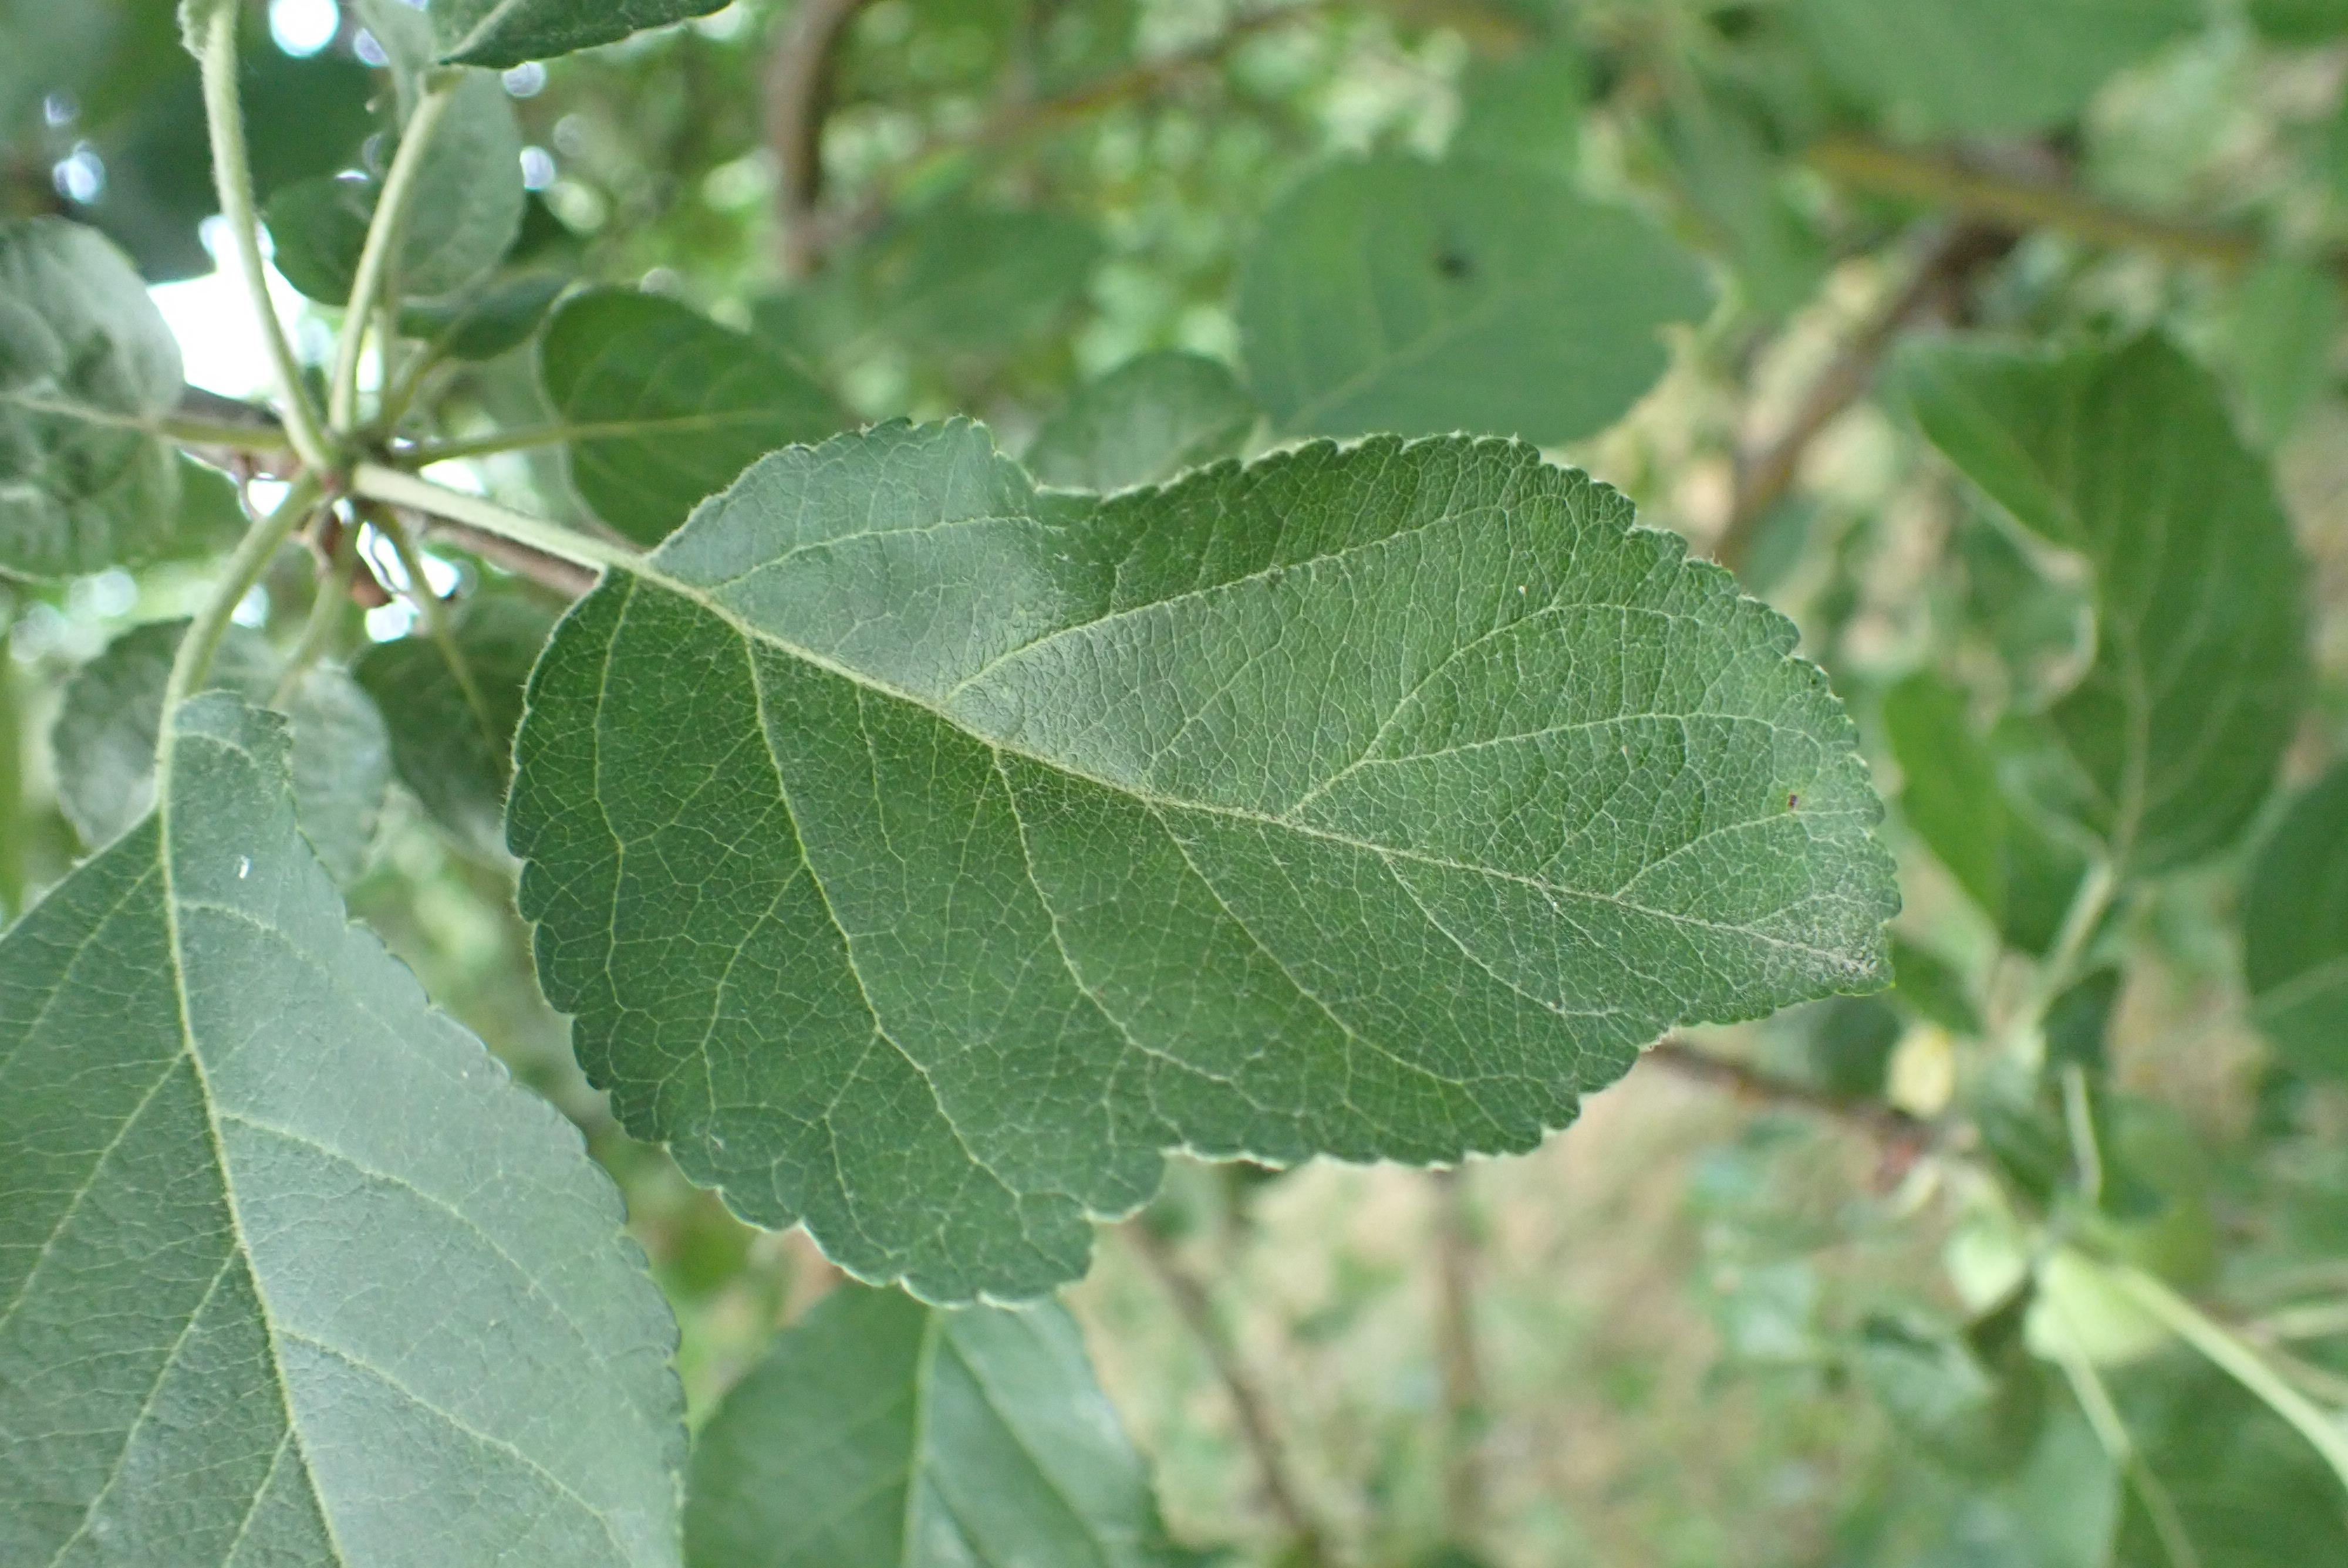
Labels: healthy